Tampere Market Hall

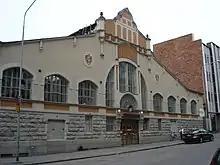
Market Hall at Hallituskatu

Tampere Market Hall is one of the significant market places in Tampere, Finland. It is located in the center of city, between Hämeenkatu and Hallituskatu, and it was opened in 1901. It was decided to build the market in Tampere as a result of a large and unregulated market. It is the largest market hall in the Nordic countries.